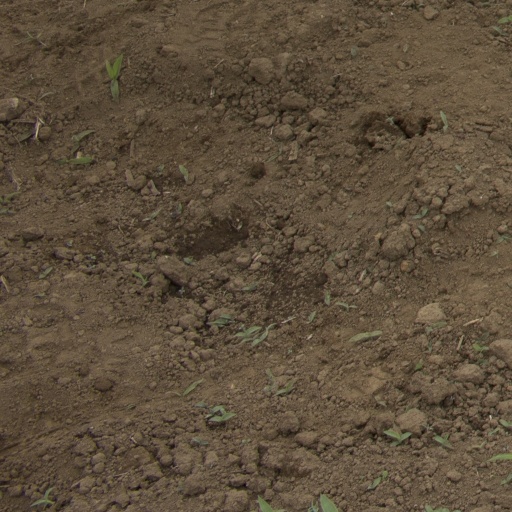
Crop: Jerusalem artichoke